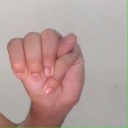
अक्षर: म